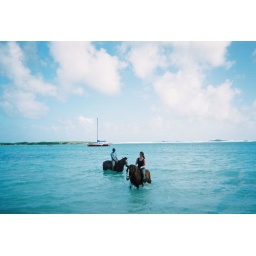
Sarah and Robb riding their horses in the water in St. Maarten.